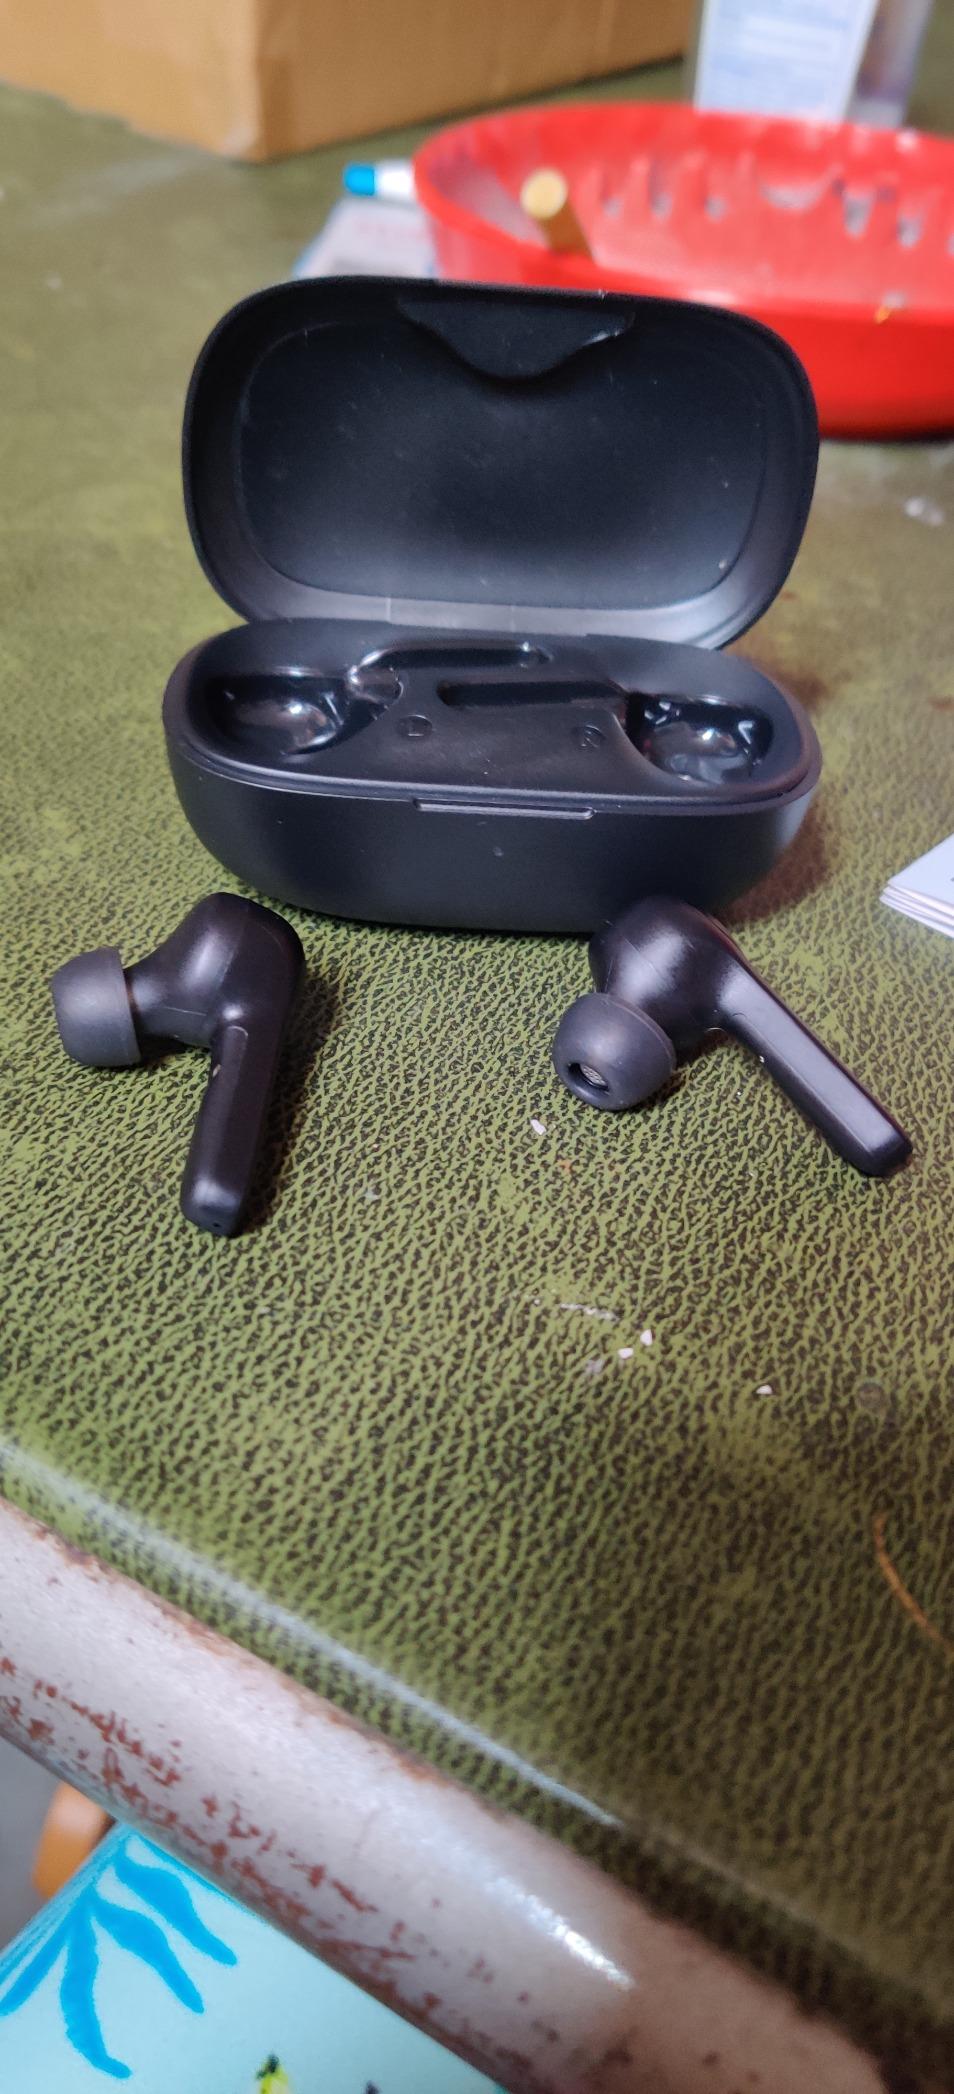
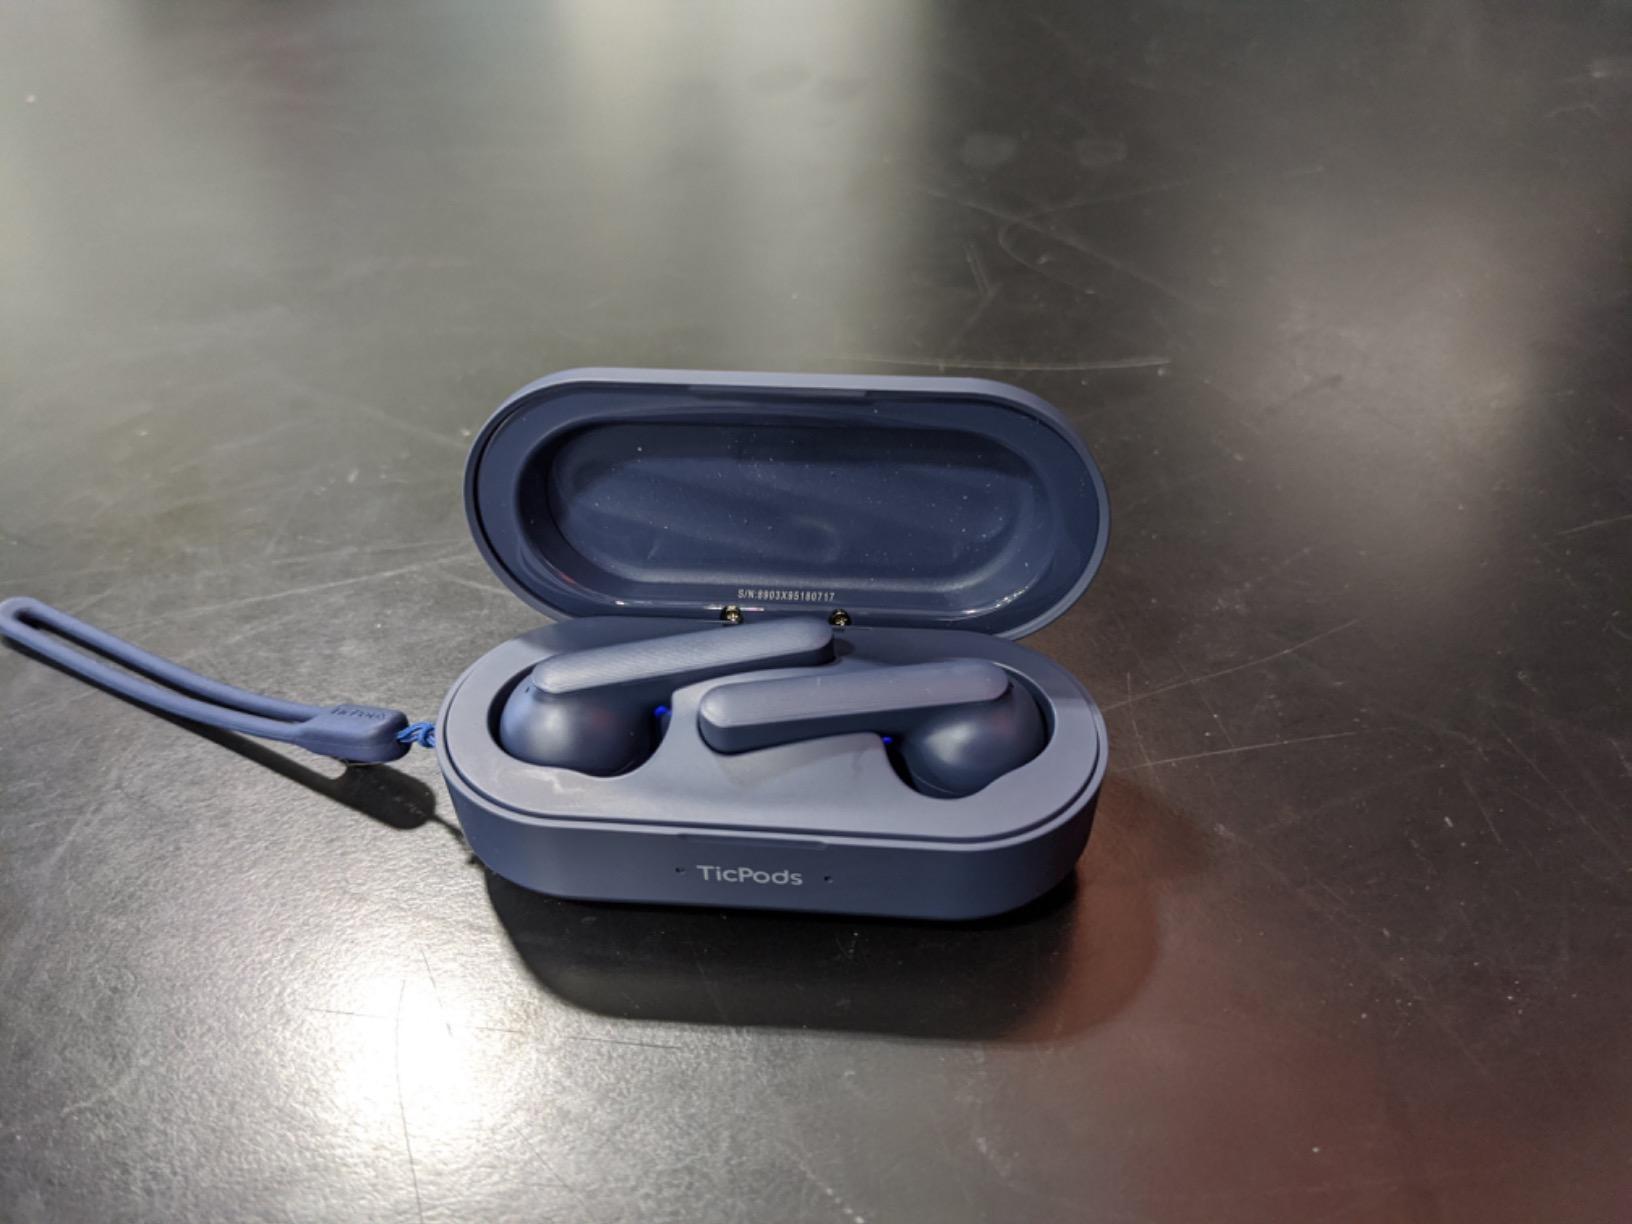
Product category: earbuds
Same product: no